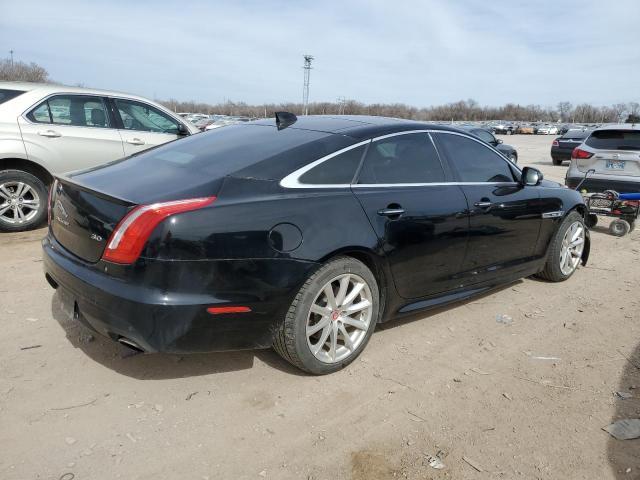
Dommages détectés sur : pare-choc avant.
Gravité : majeur